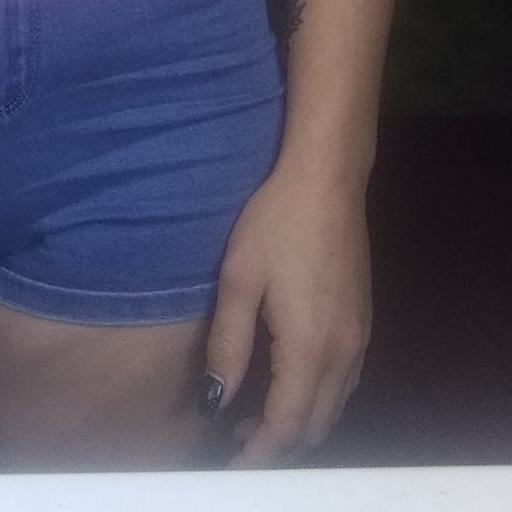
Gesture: no_gesture